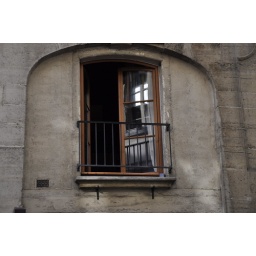
Second floor window reflection in the 5th---Paris